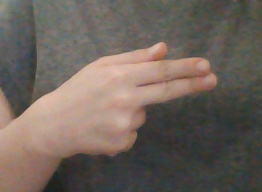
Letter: ghain